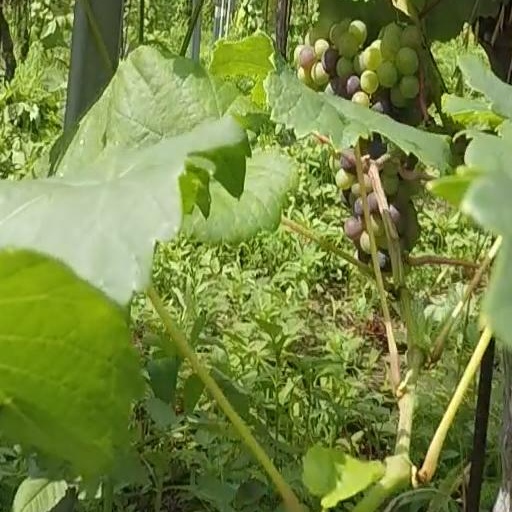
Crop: grape